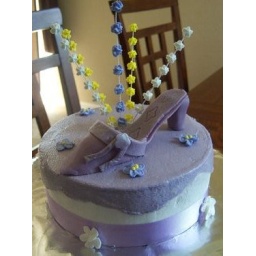
Fondant Shoe cake, in a round box cake